Giorgi Giorgadze

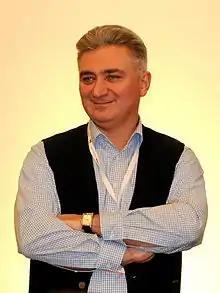
Giorgi Giorgadze in 2013

Giorgi Giorgadze (born 10 October 1964) is a former Soviet, current Georgian chess Grandmaster (GM) (1993), two-times Georgian Chess Championship winner (1982, 1988), Chess Olympiad individual bronze medalist (1996).